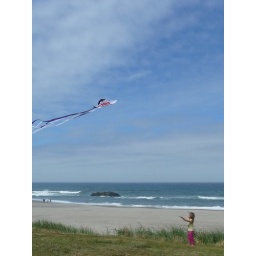
Madison flying her new butterfly kite in Lincoln City, Oregon.